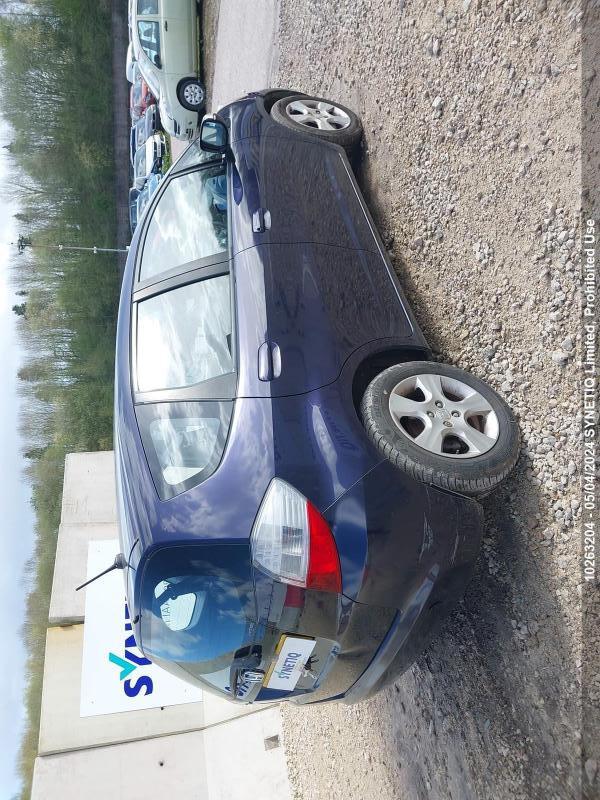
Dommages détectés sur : malle, pare-choc arrière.
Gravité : mineur